John Dwan Office Building

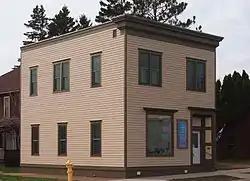
The John Dwan Office Building from the southeast

The John Dwan Office Building, located at 201 Waterfront Drive in Two Harbors, Minnesota, in the United States, is a historical building and now a museum for 3M.